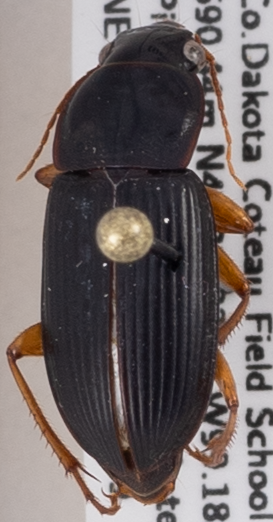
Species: Harpalus pensylvanicus
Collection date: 2017-08-29
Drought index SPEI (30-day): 1.226
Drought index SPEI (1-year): -0.156
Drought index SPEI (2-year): -0.114